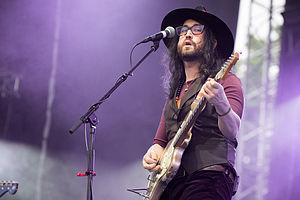
Le groupe The Ghost of a Saber Tooth Tiger se produisant lors du festival ""le weekend des curiosités 2015"" à Ramonville, France
Sean Taro Ono Lennon, né le 9 octobre 1975 à New York est un auteur-compositeur-interprète américain. Il est l'enfant unique du couple John Lennon et Yoko Ono et le demi-frère de Julian Lennon.